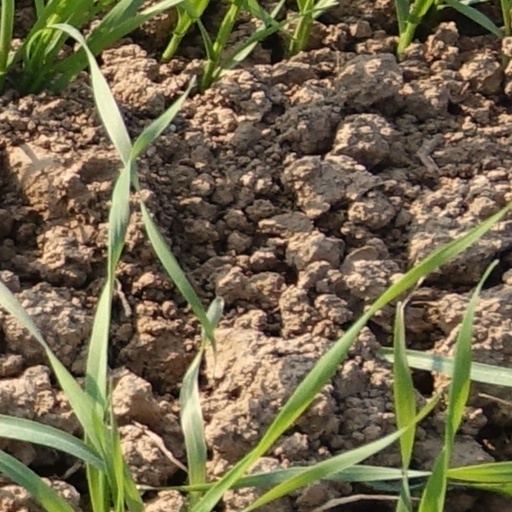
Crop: wheat